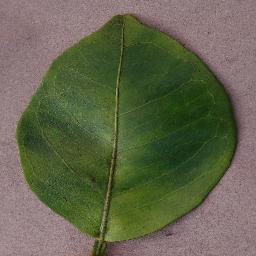
Label: Orange___Haunglongbing_(Citrus_greening)